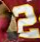
Number: 2